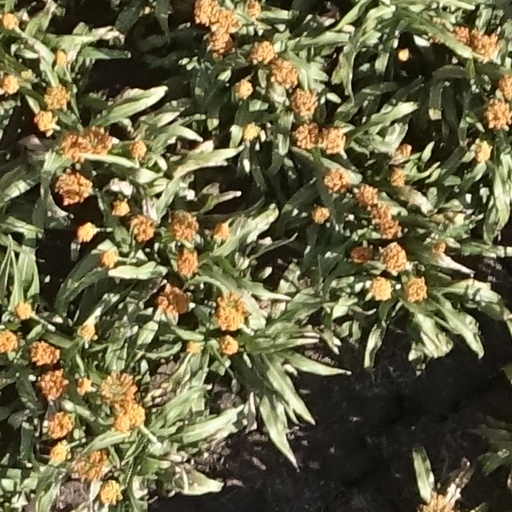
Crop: sorghum